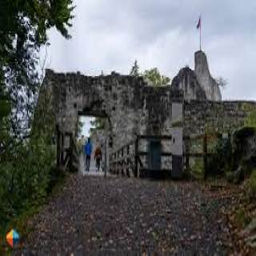
Schellenberg Castle